Department of Ancash

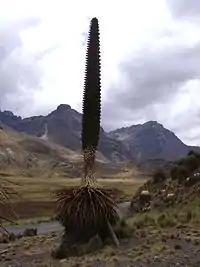
The Puya raimondii, a gigantic inflorescence, unique to Peru and Bolivia

The Huascarán National Park is one of the most outstanding conservation parks in Peru, due to its landscapes that are full of peaks, lakes, canyons, torrents and waterfalls. Inside its borders, it can be observed the whole Cordillera Blanca and seven peaks of more than 6000 m height. They constitute one of the main international focuses for climbers and mountaineers. It was stated as a National Park on July 1, 1975, with a surface of 340,000 ha and a length of . This National Park includes parts of the following provinces: Recuay, Huaraz, Carhuaz, Yungay, Huaylas, Pomabamba, Mariscal Luzuriaga, Huari, Corongo, Sihuas and Bolognesi. This park has also been listed as a biosphere reservation and as a World Heritage Site by UNESCO.